Francis Louis of Palatinate-Neuburg

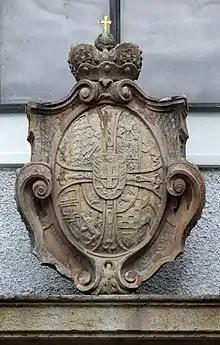
Coat of arms of Pfalz

He was born in Neuburg an der Donau as son of Philip William, Elector Palatine and Landgravine Elisabeth Amalie of Hesse-Darmstadt.